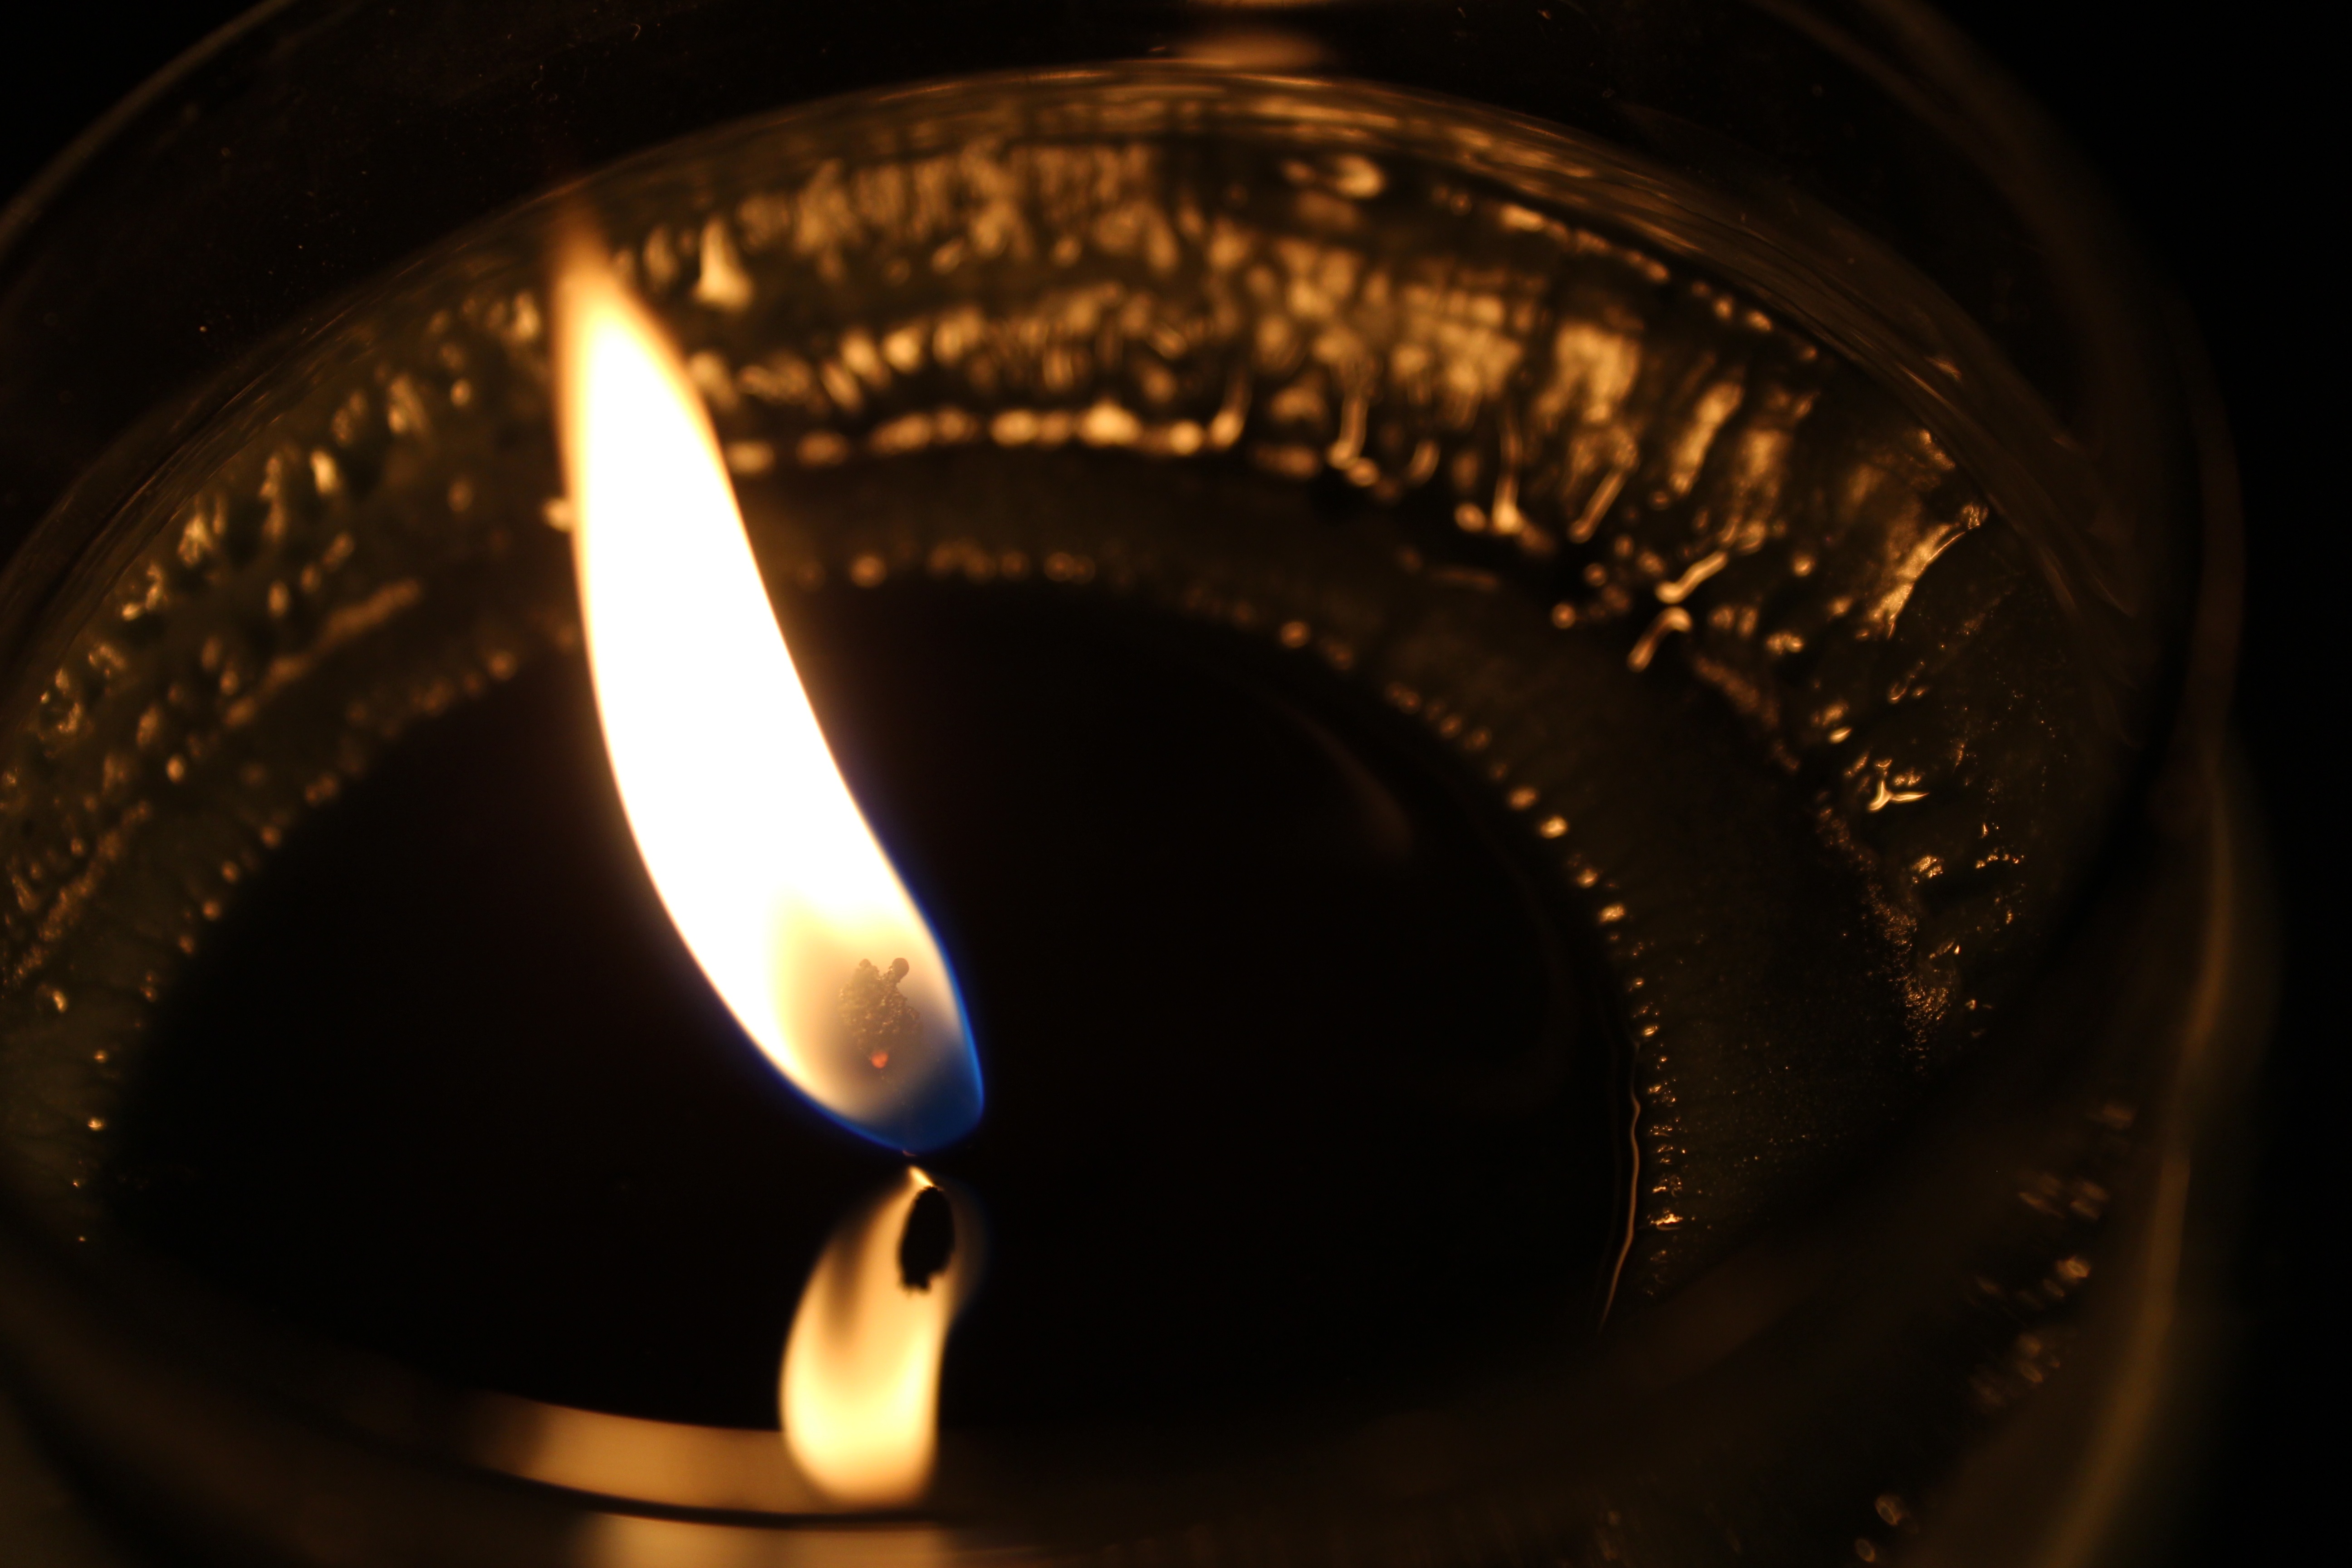
light, photography, flame, darkness, black, candle, lighting, circle, close up, macro photography